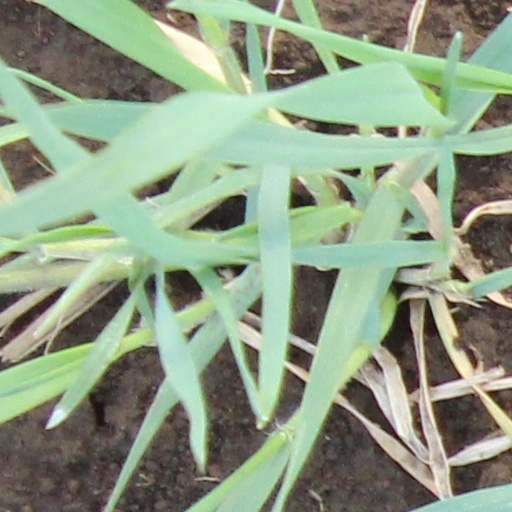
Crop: wheat